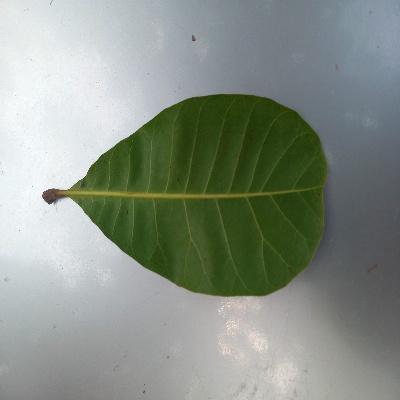
Crop: Cashew
Condition: healthy